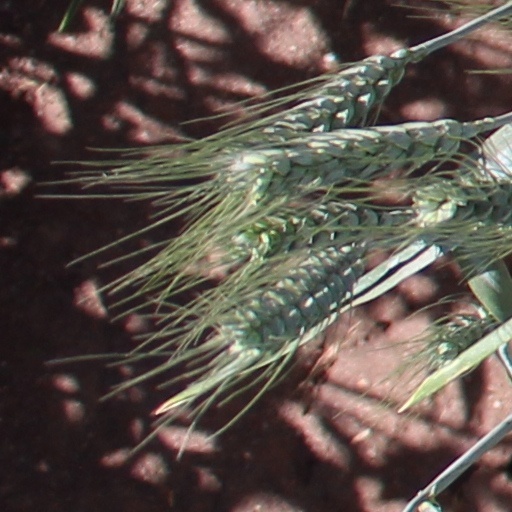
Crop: wheat